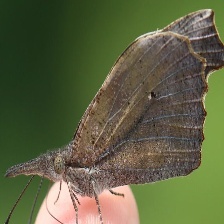
Species: AMERICAN SNOOT